Curtiss F11C Goshawk

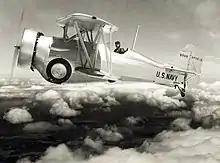
Curtiss XF11C-3 variant flying over the clouds with landing gear and tailhook retracted

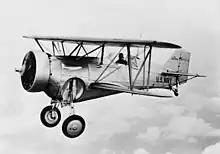
XF11C-3 Goshawk in test flight

The only U.S. Navy units to operate the F11C-2 were the Navy's famous "High Hat Squadron", "VF-1B", aboard the carrier , and "VB-6" briefly assigned to . In March 1934, when the aircraft were redesignated BFC-2, the "High Hat Squadron" was renumbered VB-2B, and then VB-3B, and retained its BFC-2s until February 1938. VB-6 never actually embarked on "Enterprise" with the BFC bombers.